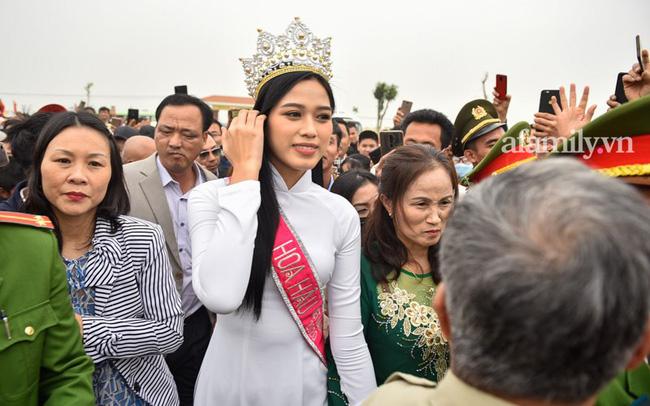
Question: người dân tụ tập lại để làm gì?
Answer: người dân tụ tập để diện kiến cô hoa hậu về địa phương